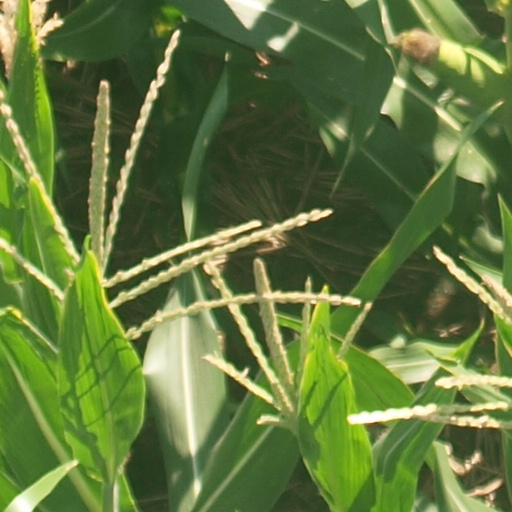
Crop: maize; corn